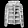
Label: Coat